Crying

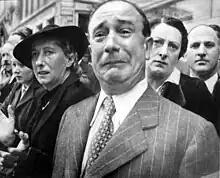
A Freshman in front of a well dressed crowd crying while appearing to be suppressing his emotions by pressing his lips and contorting his forehead

Crying is critical to when a baby is first born. Their ability to cry upon delivery signals they can breathe on their own and reflects they have successfully adapted to life outside the womb.